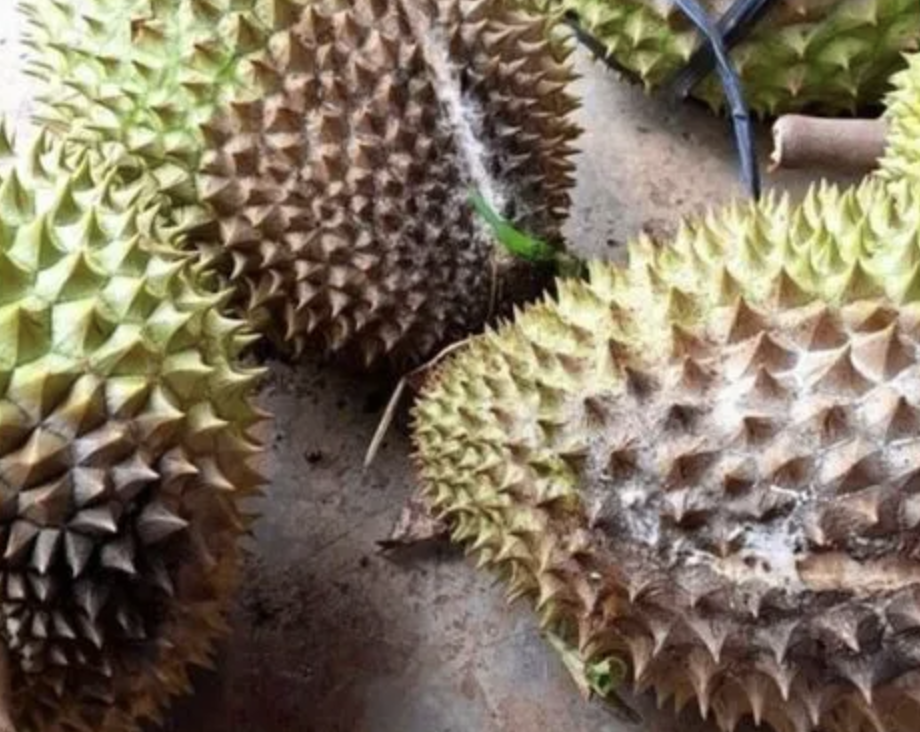
Label: fruit_rot